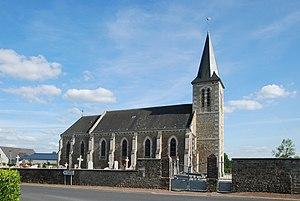
Giéville (Manche)
Torigny-les-Villes est une commune française située dans le département de la Manche en région Normandie, peuplée de 4 352 habitants. Elle est créée le 1ᵉʳ janvier 2016 par la fusion de quatre communes, sous le régime juridique des communes nouvelles. Les communes de Brectouville, Giéville, Guilberville et Torigni-sur-Vire deviennent des communes déléguées.